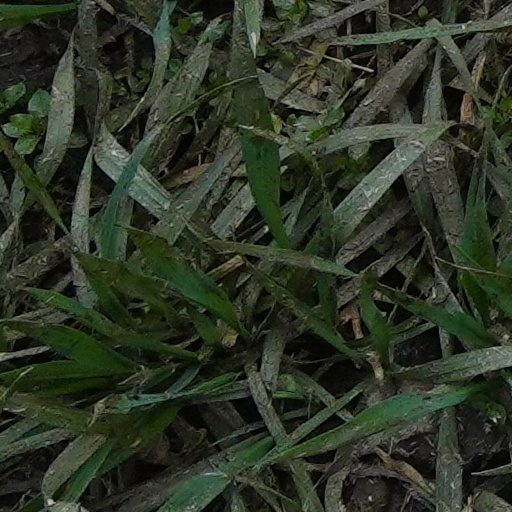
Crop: wheat